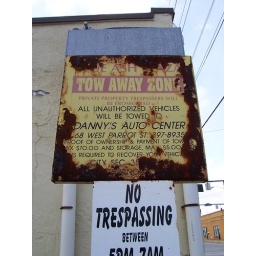
One of two rusty Tow Away Zone signs in a parking lot in Mount Vernon, Ohio.